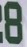
Number: 8